Moodar Koodam

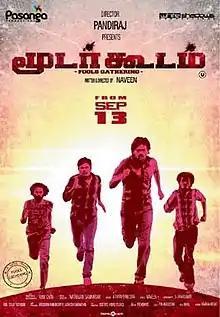

Moodar Koodam is a 2013 Indian Tamil language action comedy film written, produced and directed by Naveen. The film stars the director himself alongside Sendrayan, Kuberan, and Rajaji in lead roles. Oviya, Anupama Kumar, Jayaprakash, Five Star Krishna, and Uday Mahesh play other pivotal roles. The film was produced by director Naveen himself under the "White Shadows Productions" banner with Pandiraj releasing the movie through his Pasanga Productions. The music is by Natarajan Sankaran. This film received positive reviews.